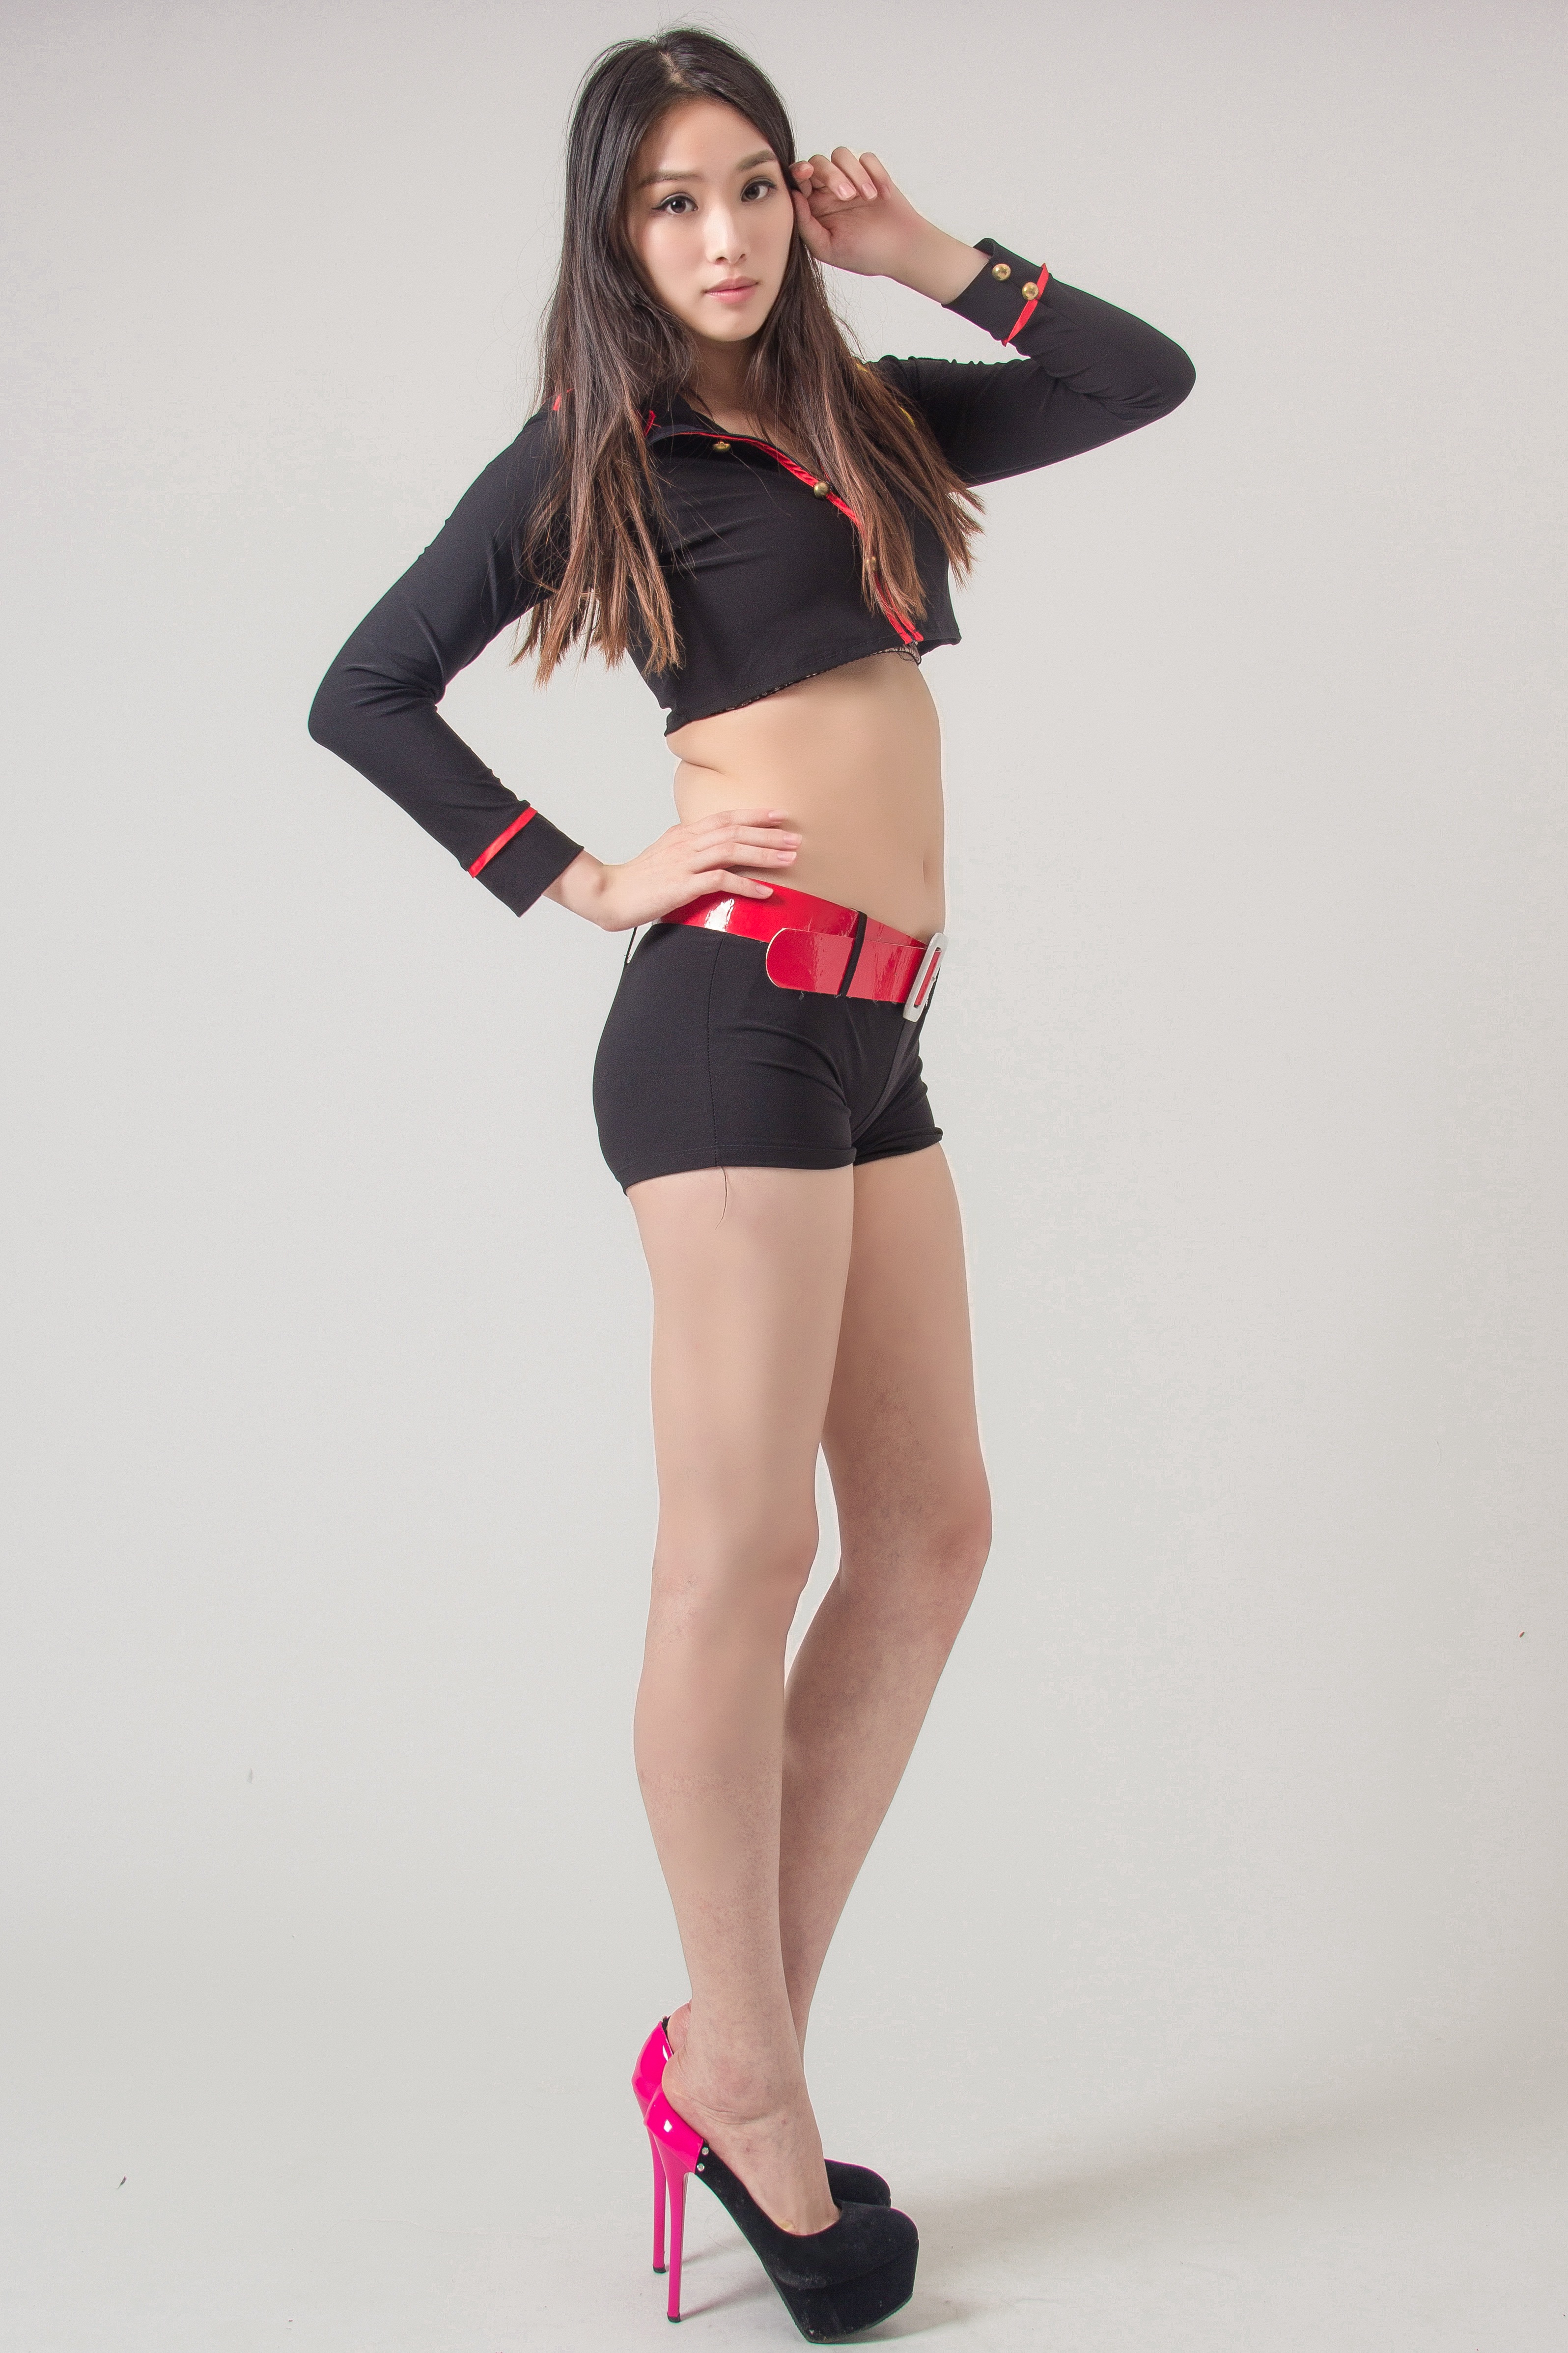
female, leg, portrait, model, studio, fashion, clothing, outerwear, long hair, human body, textile, thigh, footwear, costume, underwear, abdomen, photo shoot, miniskirt, high heeled footwear, supermodel